HR 4796

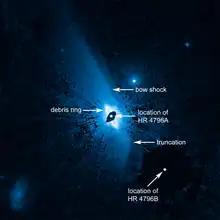
Hubble image of dust structure surrounding HR 4796A

In 1991, the primary was found to have an excess of infrared emission, implying that it has a circumstellar debris disk. Observations using the Near-Infrared Multi-Object Spectrometer aboard the Hubble Space Telescope in 2007 indicated that the dust had a reddish spectrum similar to that of tholins. The disk was resolved with the Hubble Space Telescope in 2009, confirming that it exists. Based on these images, the disk has a radius of 75 AU and a width of less than 18.5 AU. It may have some asymmetries and the center appears to be slightly offset from the star. The dust in the disk is likely the result of collisions between larger particles. In 2011, observations of the ring offset by the Subaru Telescope implies that one or more planets would likely exist within gaps tugging at its dust grains. With a new image in 2014, the configuration and alignment of the dust ring and HR4796A has been nicknamed "Eye of Sauron".